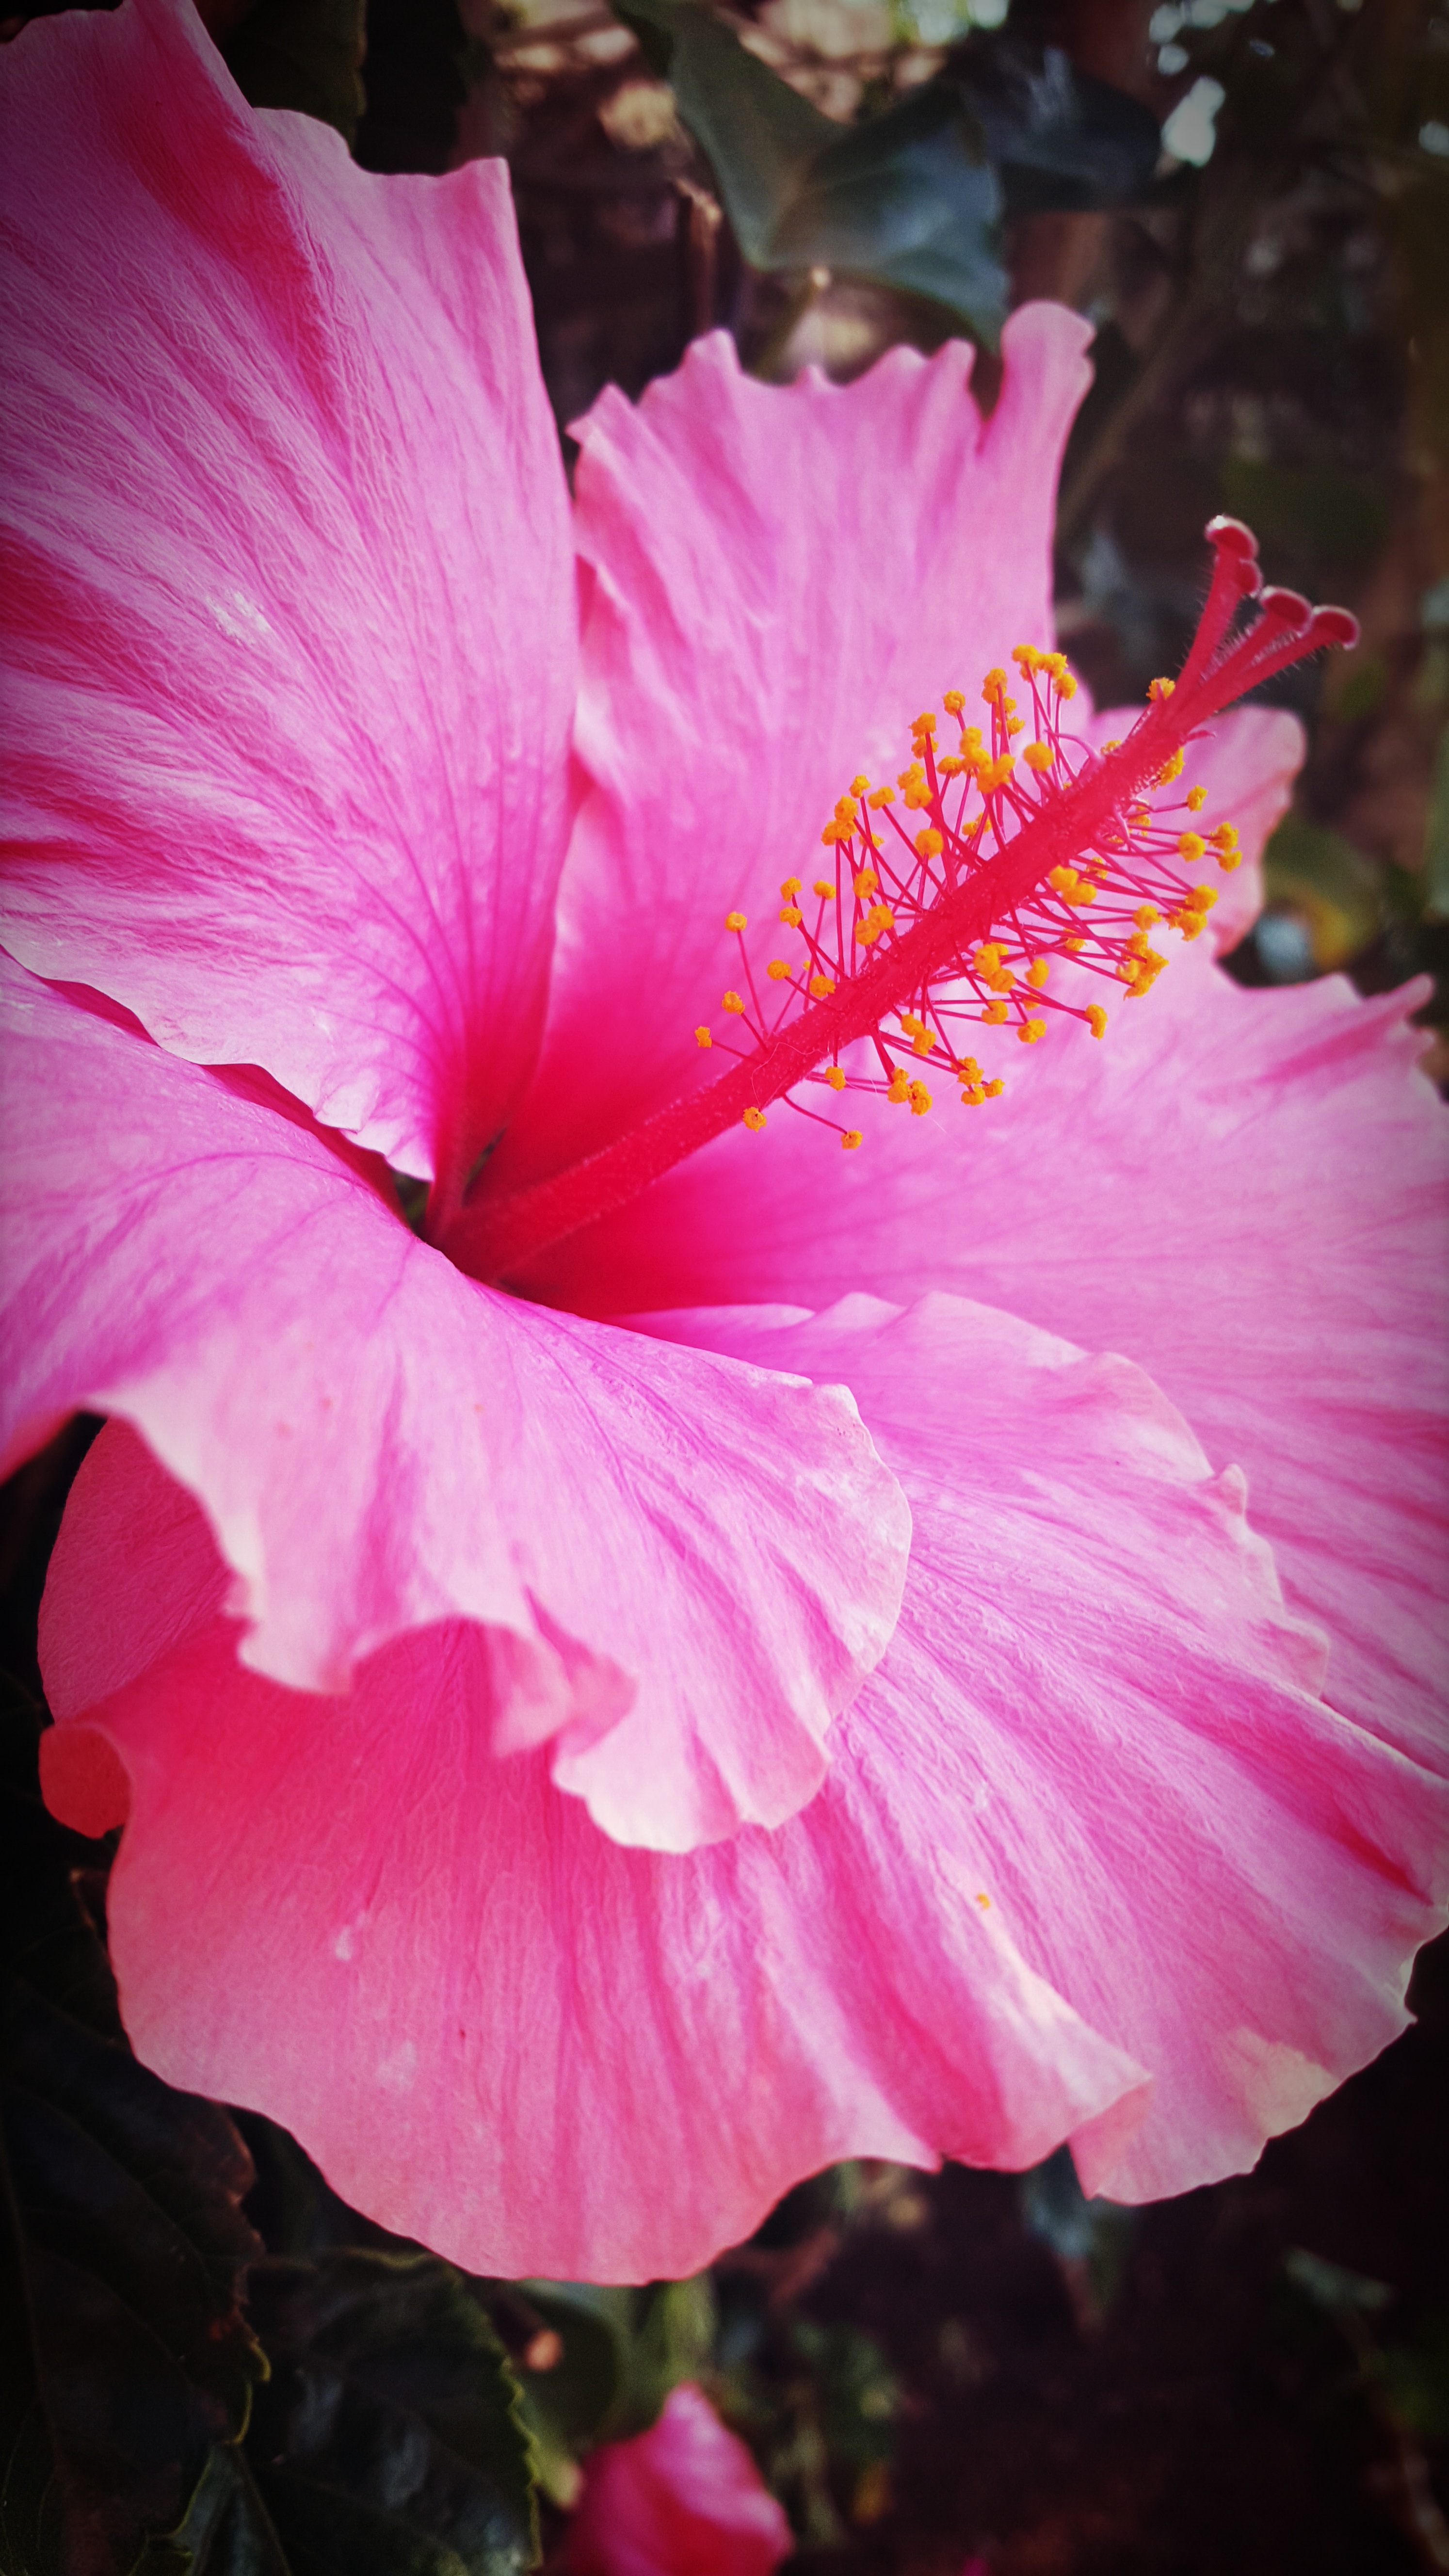
nature, blossom, plant, flower, petal, bloom, summer, floral, pink, flora, botanical, bright, exotic, hibiscus, malvales, macro photography, flowering plant, chinese hibiscus, land plant